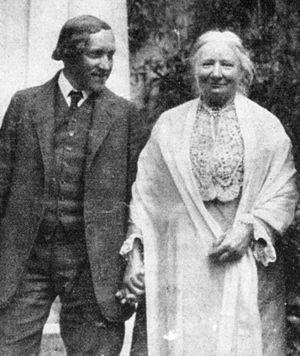
Ellen Karolina Sofia Key est une féministe suédoise renommée pour ses écrits sur la famille, l’éthique et l’éducation.